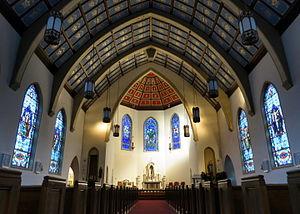
La cathédrale Saint-Patrick est le siège du diocèse de Charlotte de l'Église catholique aux États-Unis. La cathédrale, dédiée à saint Patrick, se trouve à